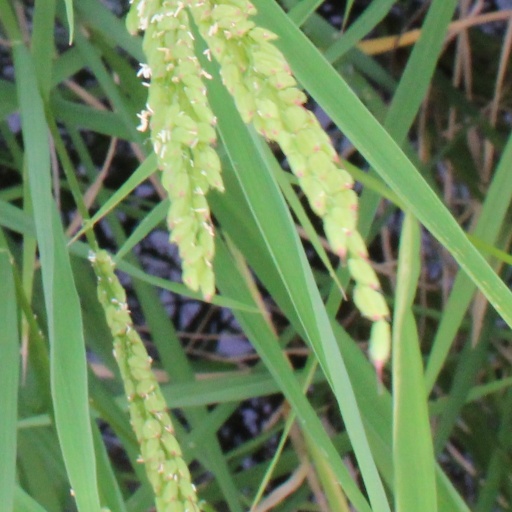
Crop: rice